Nicholas J. Bichler

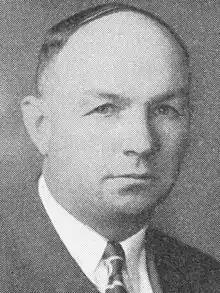
Bilcher circa 1940

Nicholas J. Bichler (November 26, 1895 – November 29, 1961) was a member of the Wisconsin State Assembly.